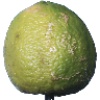
Label: limes